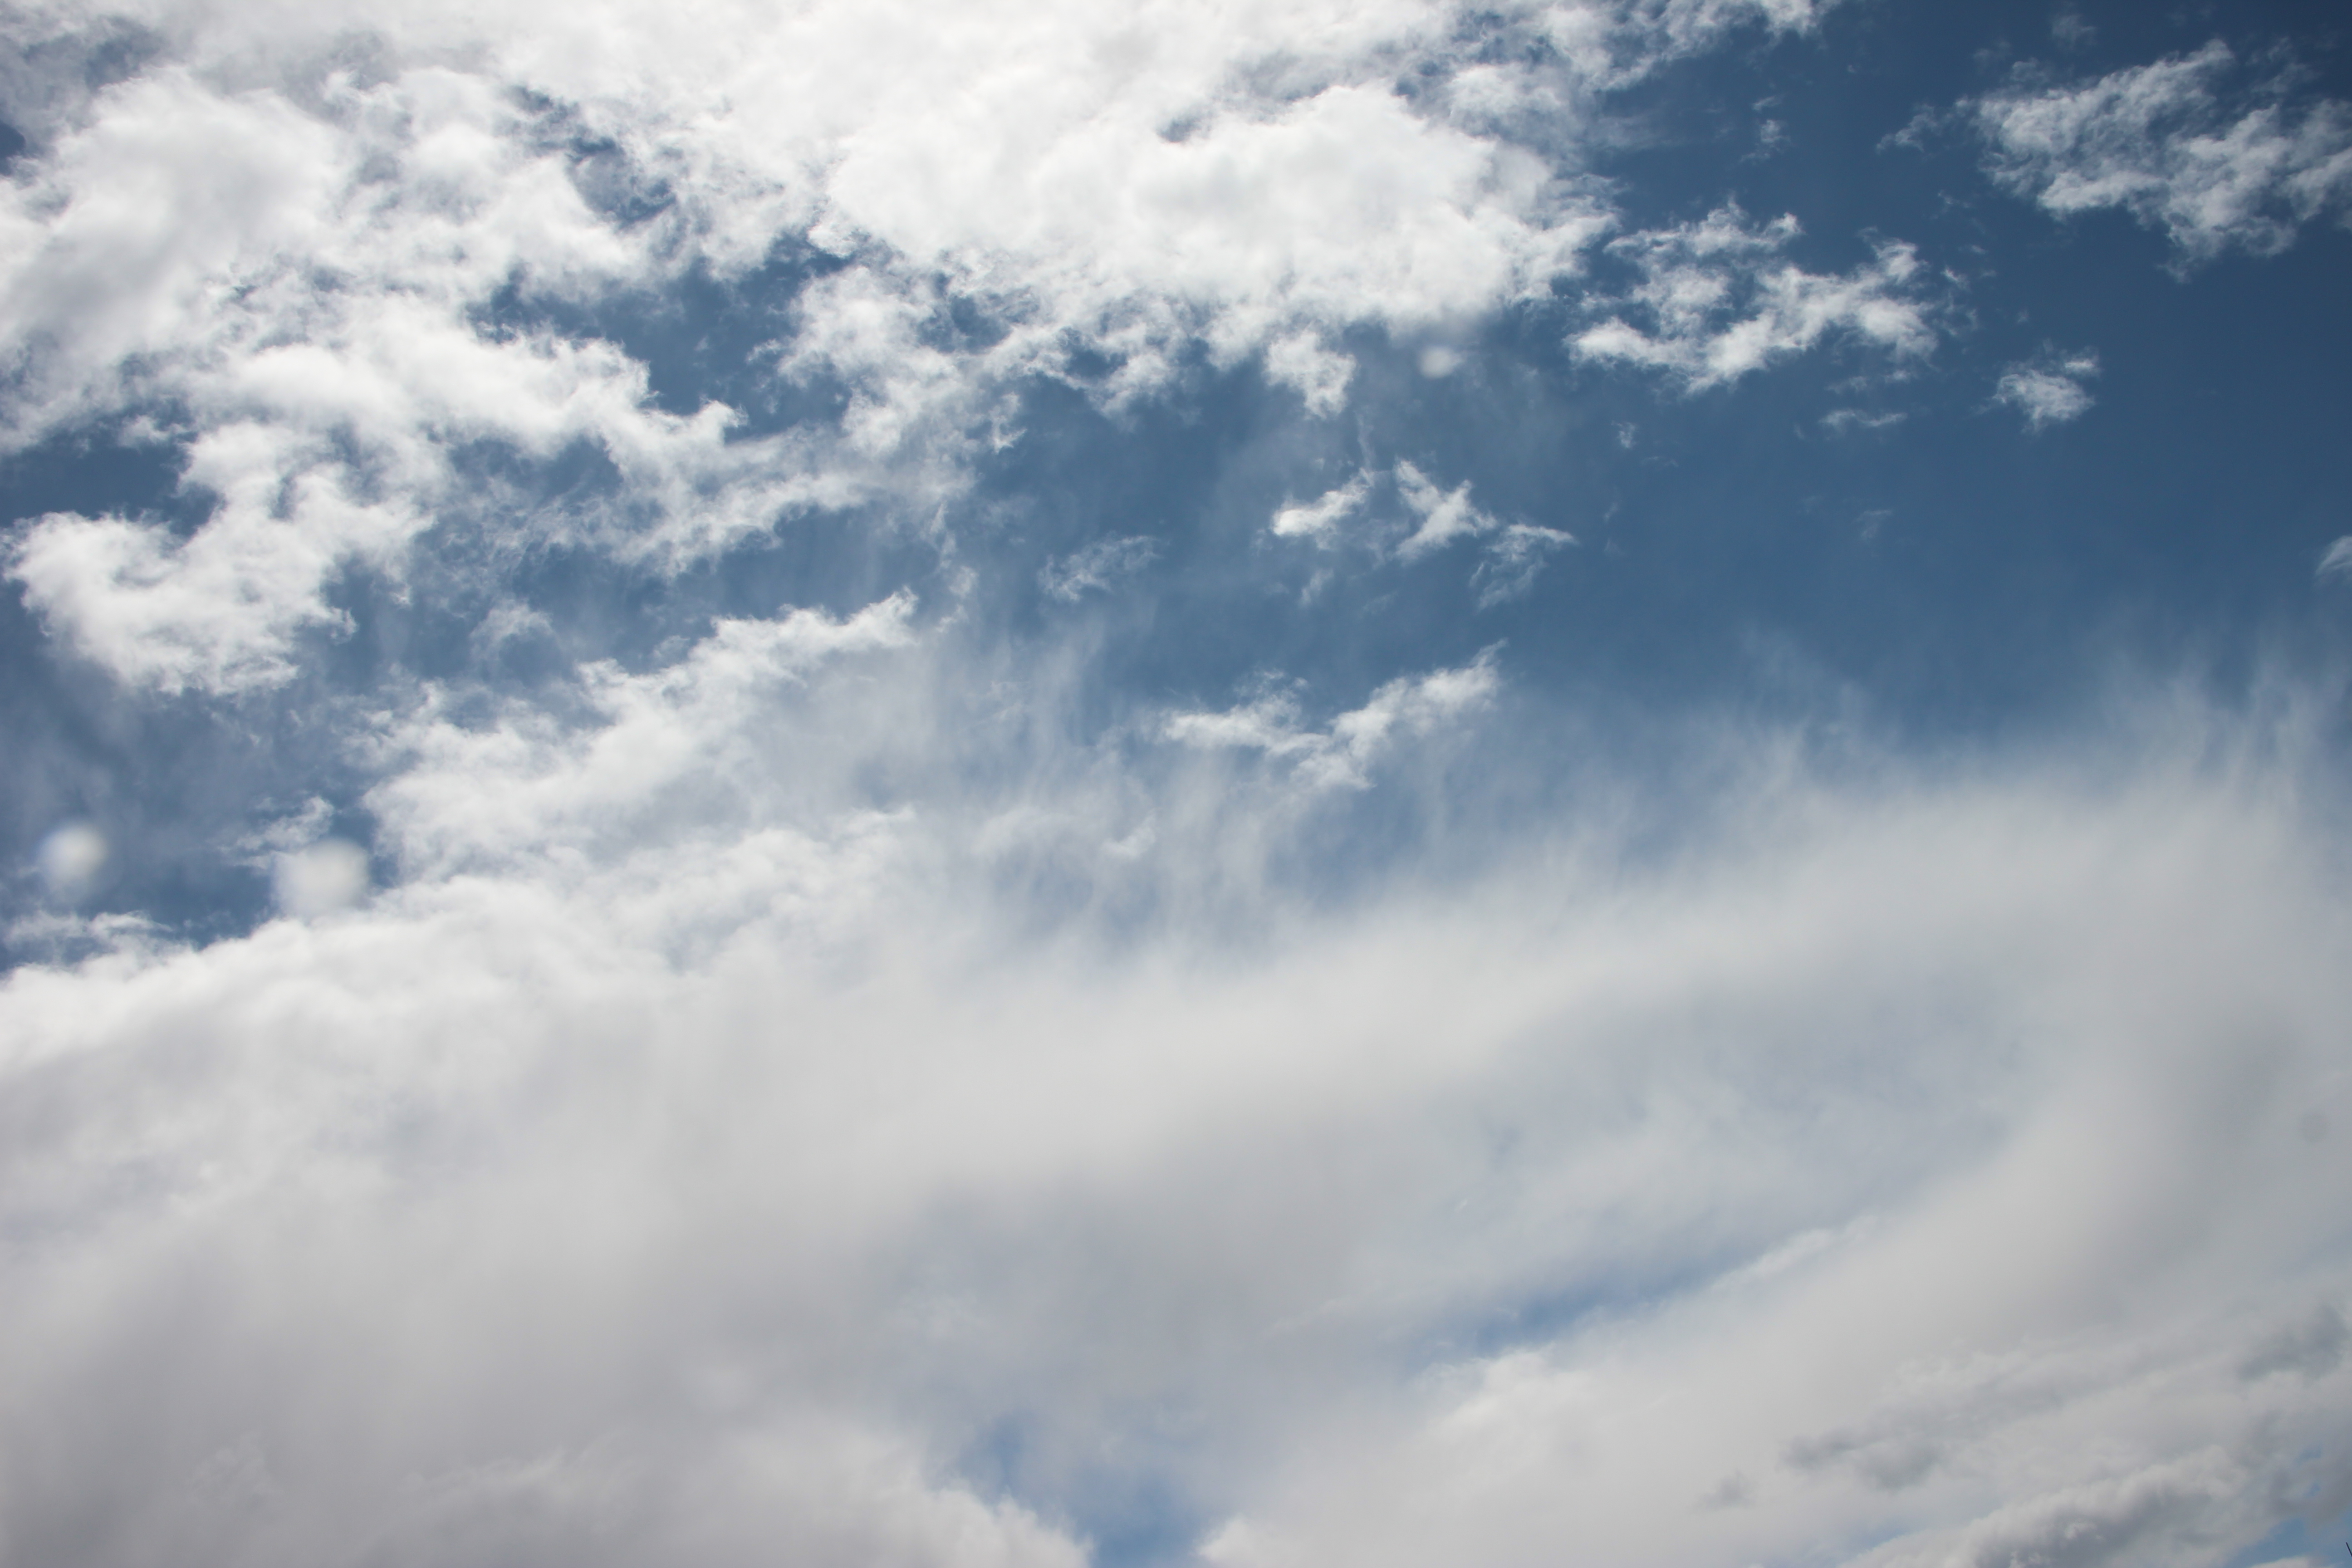
sky, clouds, blue, fluffy, sunny, cloud, daytime, atmosphere, cumulus, atmospheric phenomenon, meteorological phenomenon, sunlight, calm, geological phenomenon, landscape, space